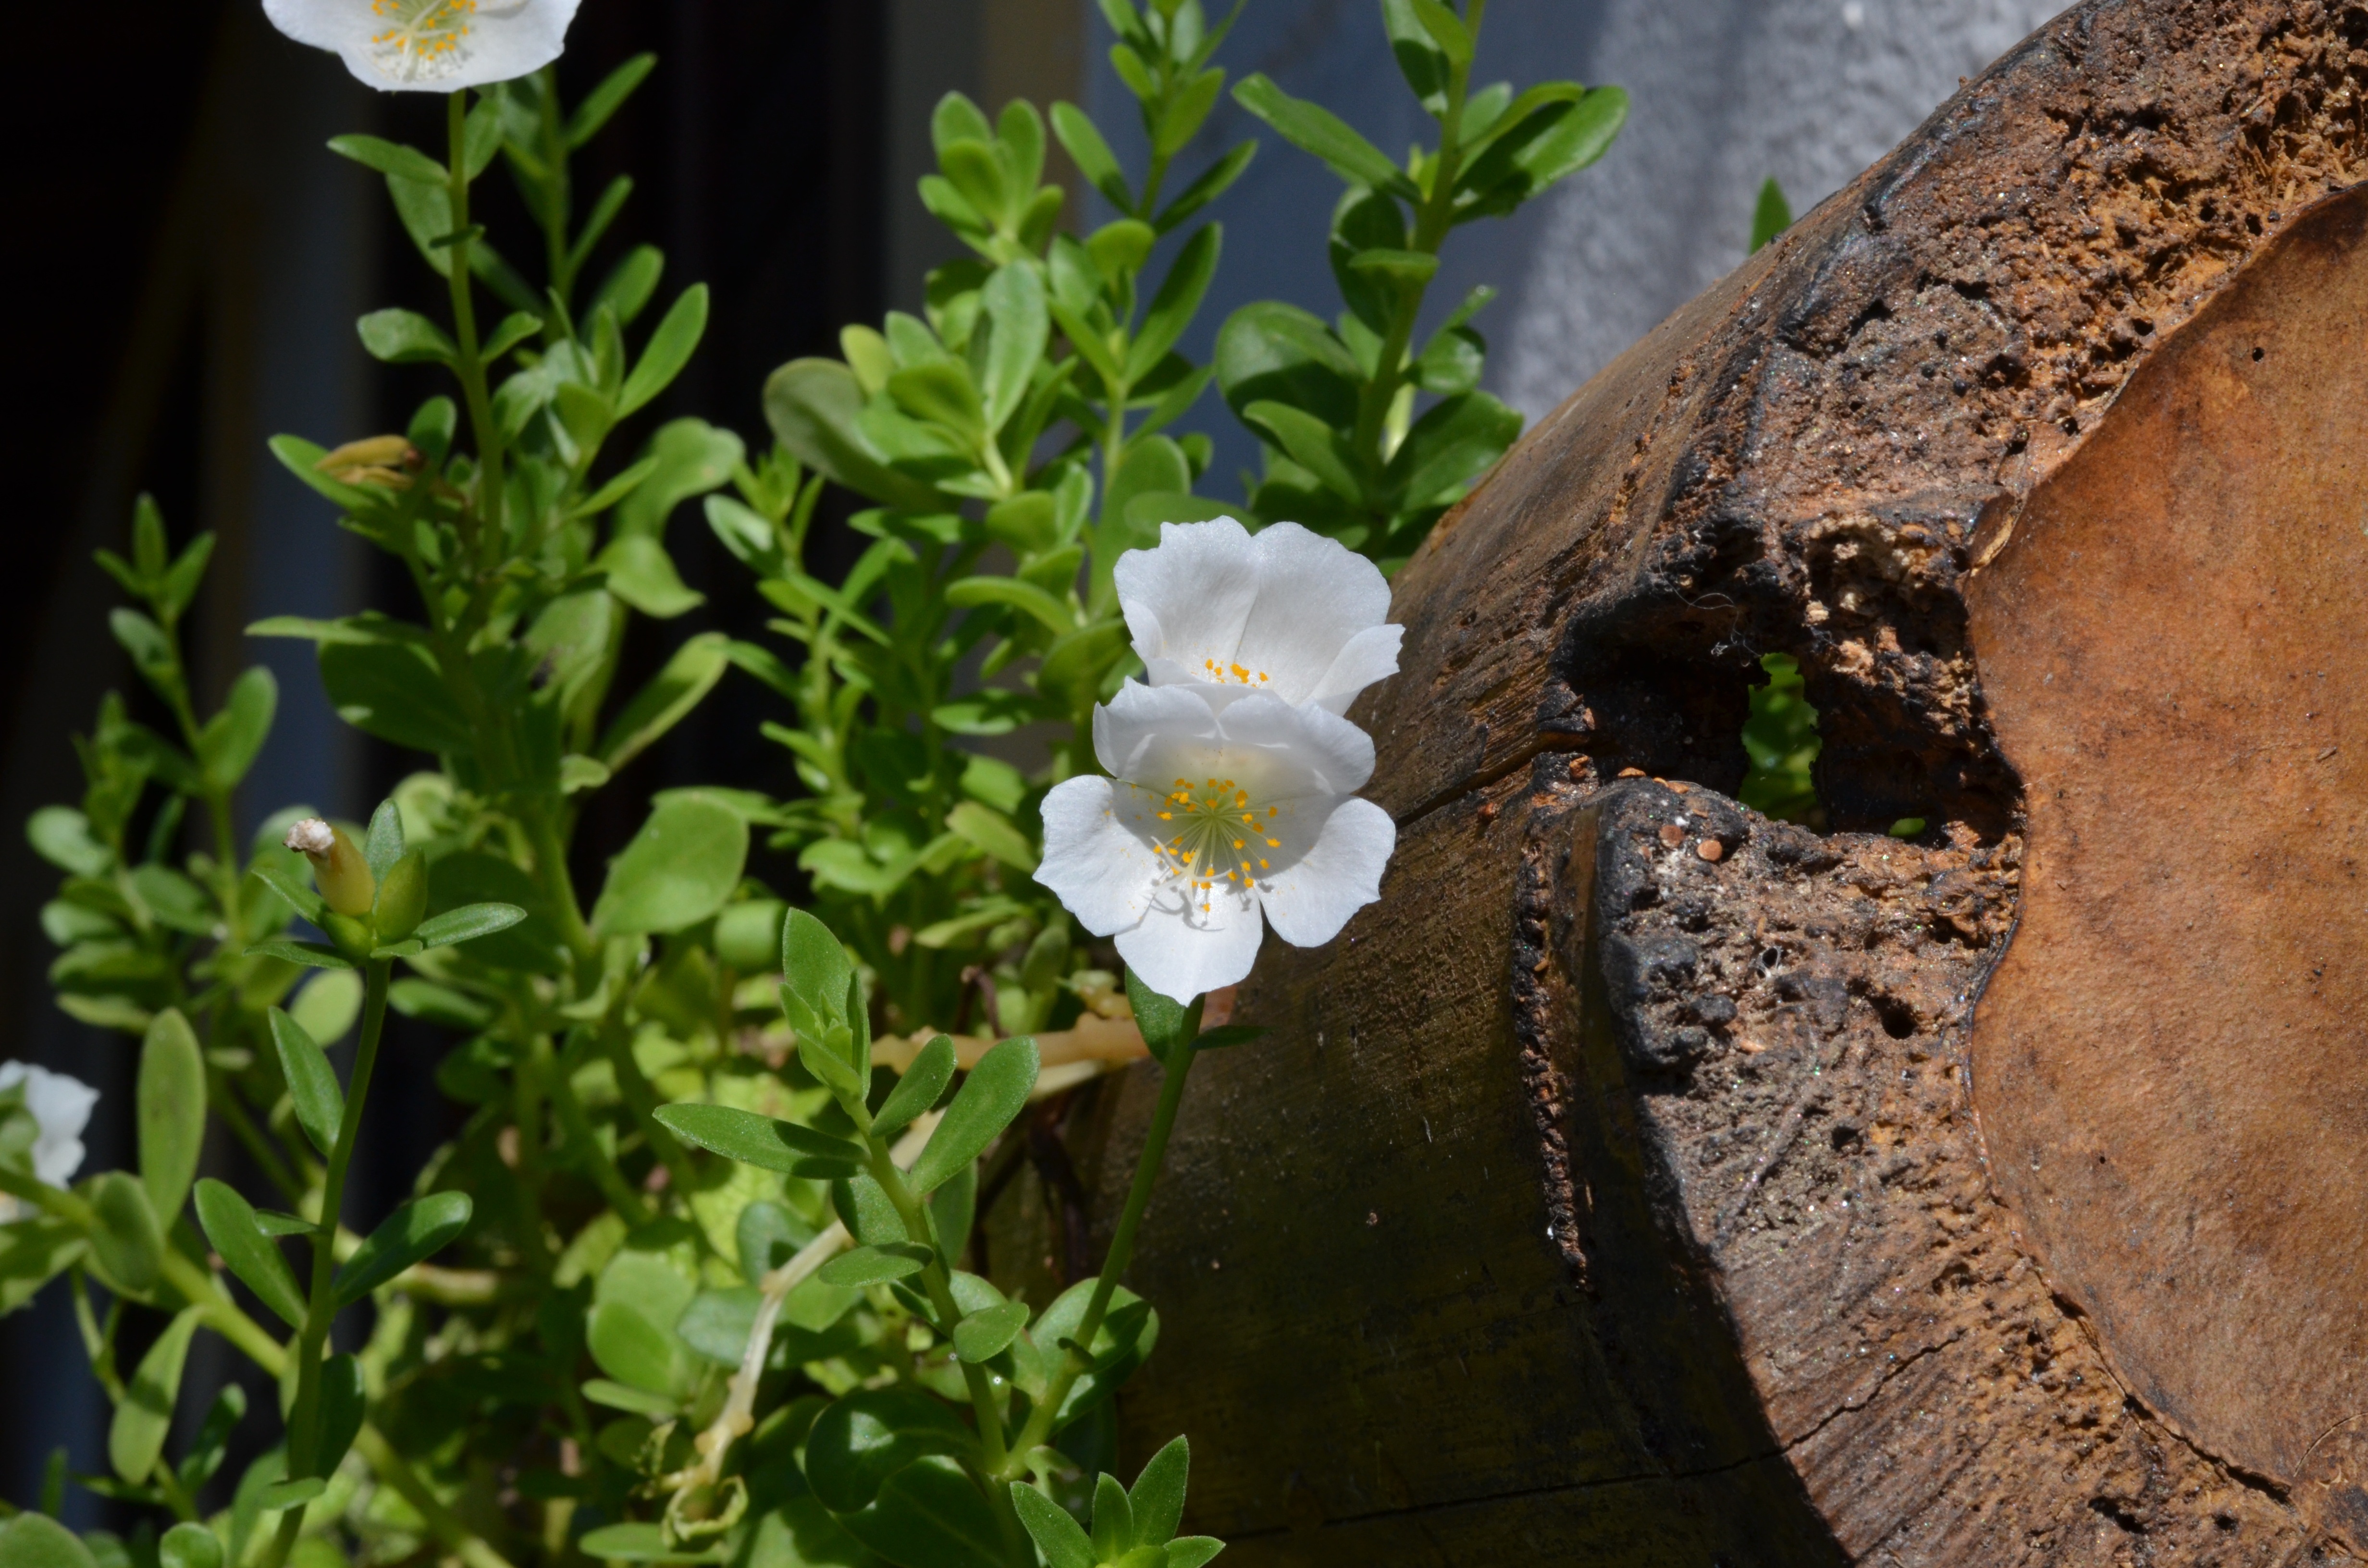
nature, plant, flower, botany, flora, wildflower, ornamental, flowering plant, hanging garden, land plant